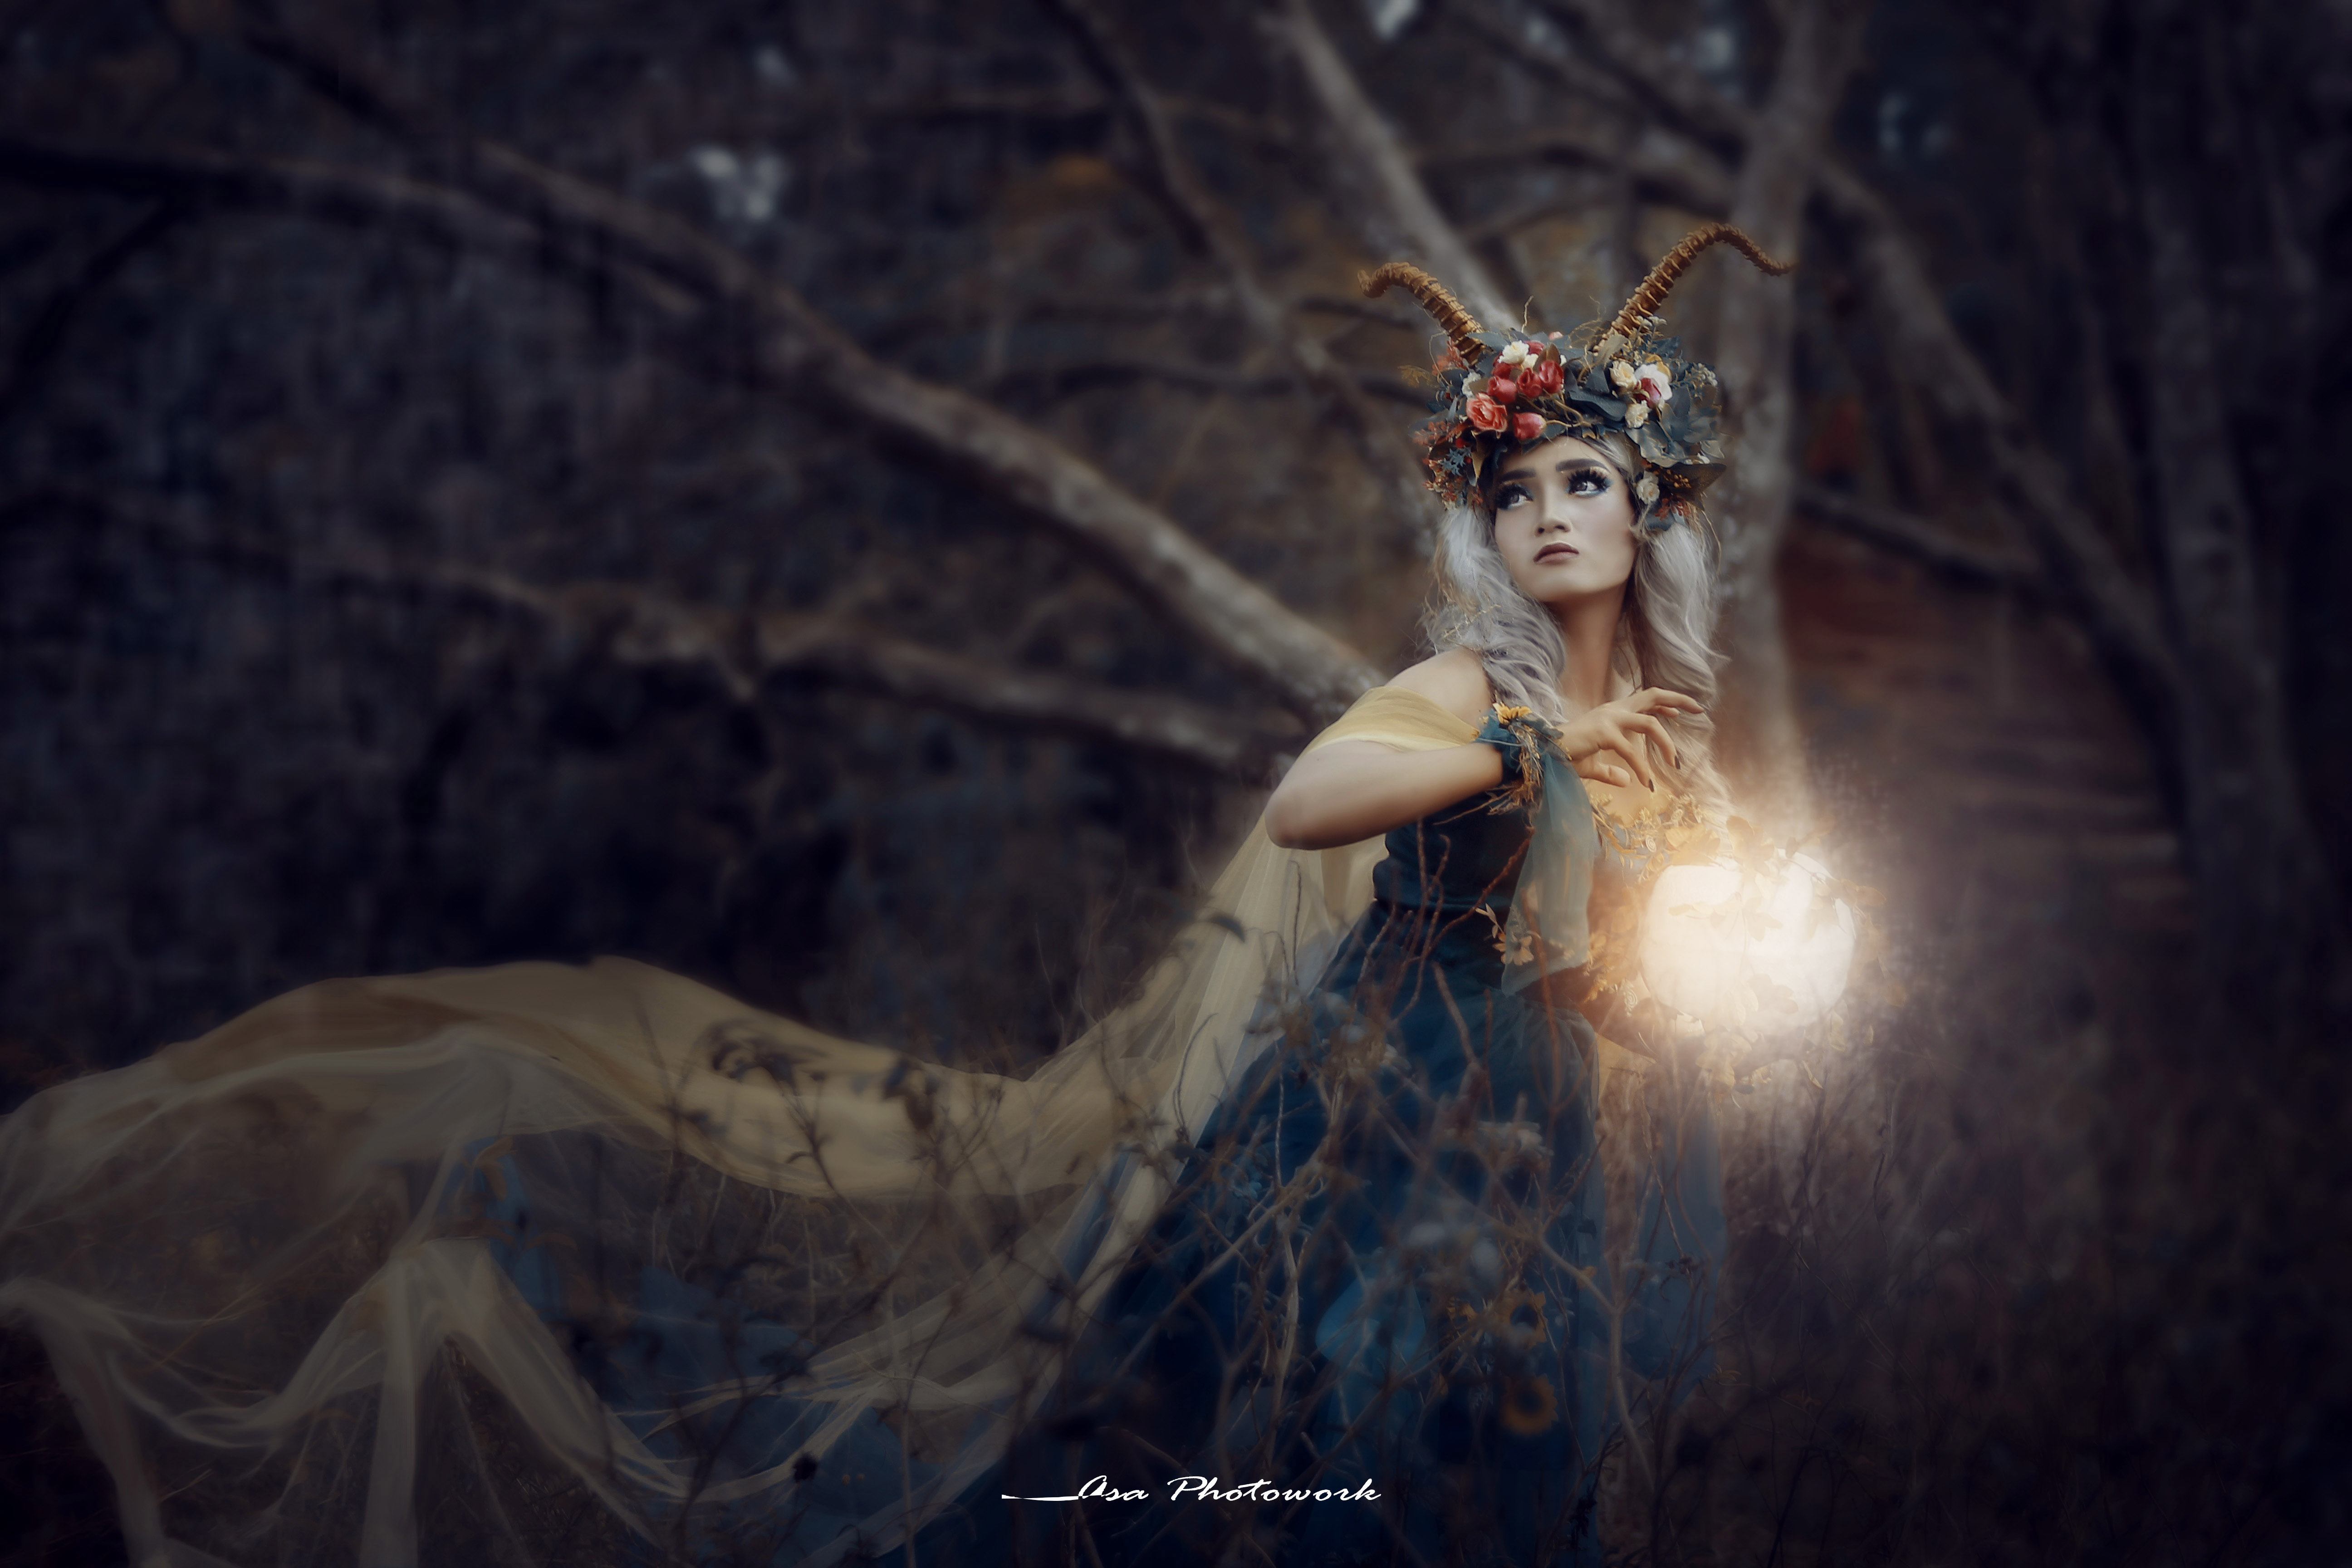
girl, nature, darkness, tree, cg artwork, computer wallpaper, mythology, autumn, stock photography